Barbican Library

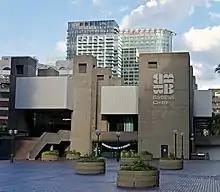
The Barbican Centre from the outside

The Barbican Library is one of the public lending libraries in the City of London. The library has a large collection of books, spoken word recordings, DVDs, CDs and music scores available, most for loan, and some reference material for use on site.